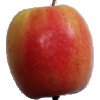
Label: apple_pink_lady